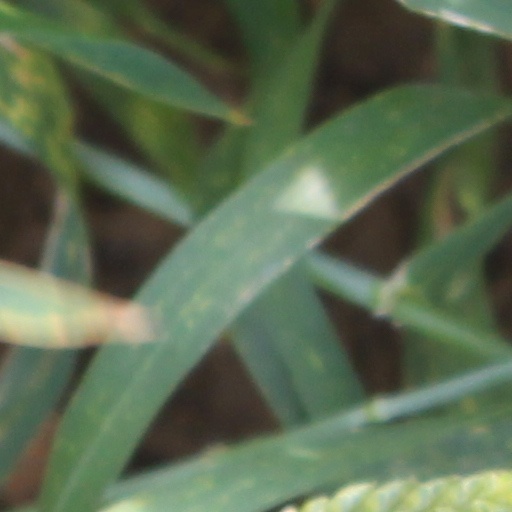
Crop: wheat